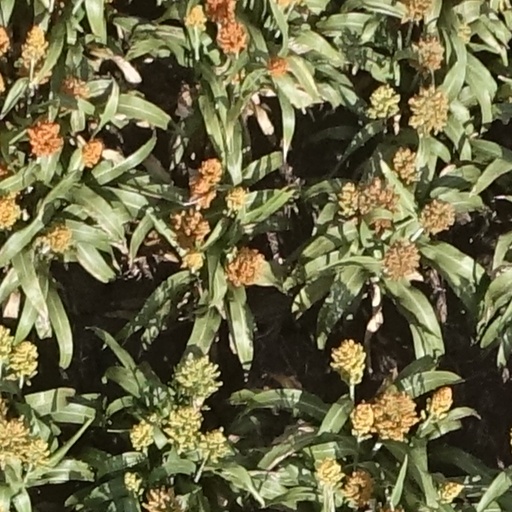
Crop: sorghum